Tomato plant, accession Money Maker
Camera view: vertical (180 deg); turntable rotation: 330 degrees
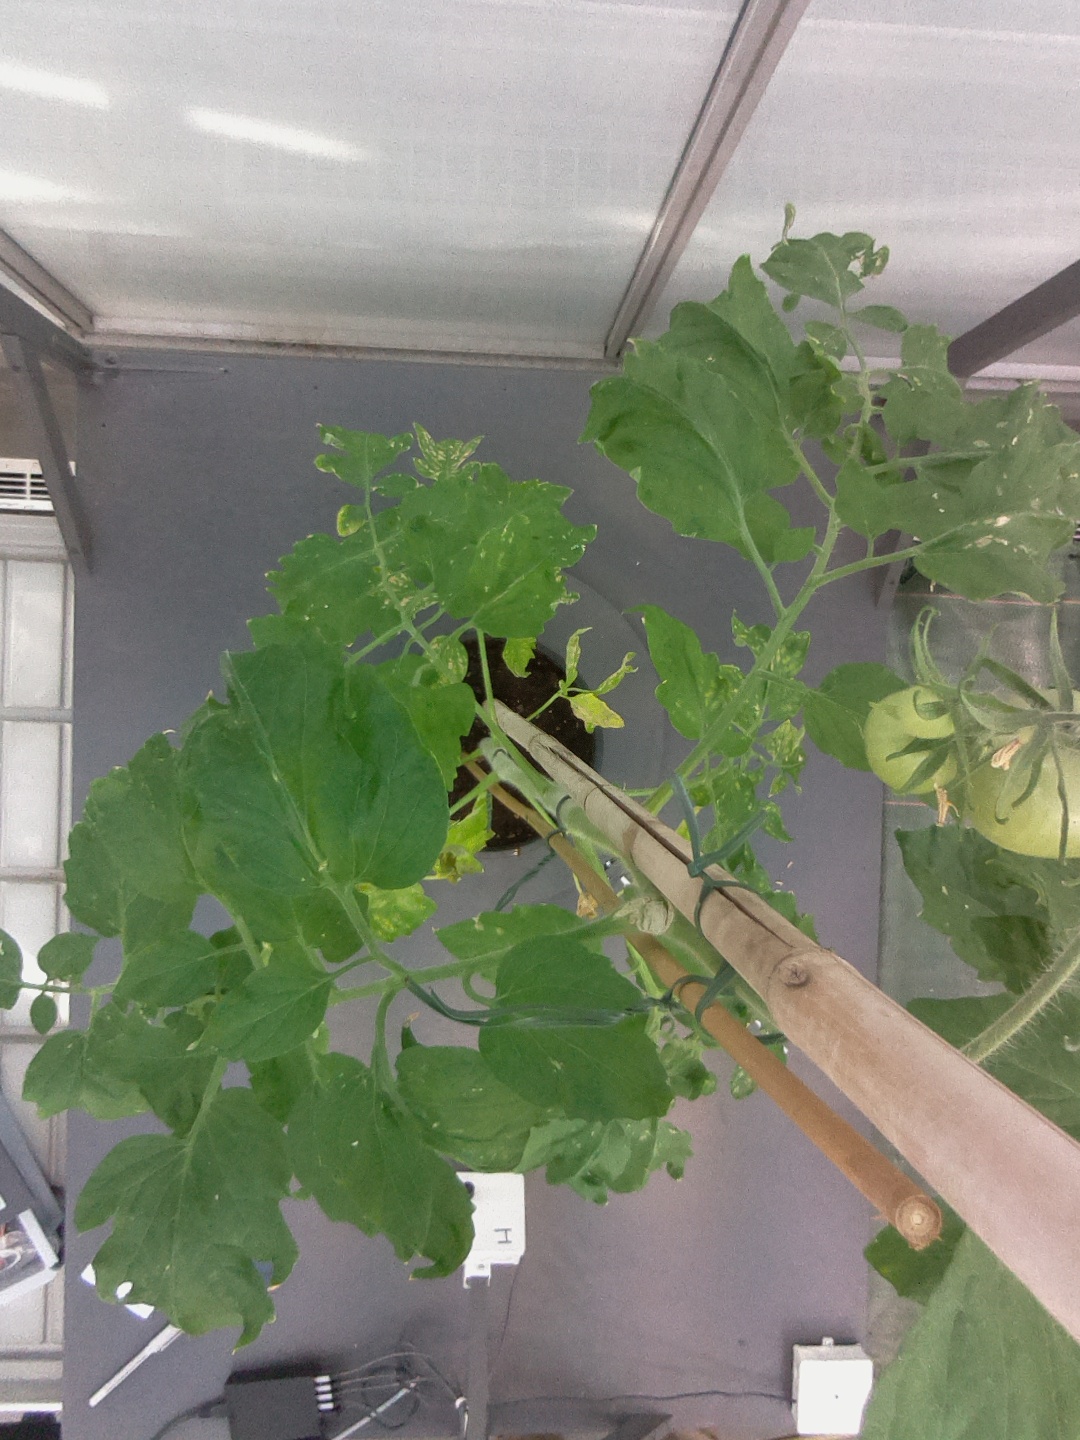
BBCH growth stage 72: 20%-30% of final fruit size